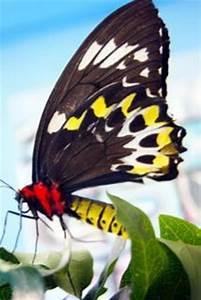
butterfly